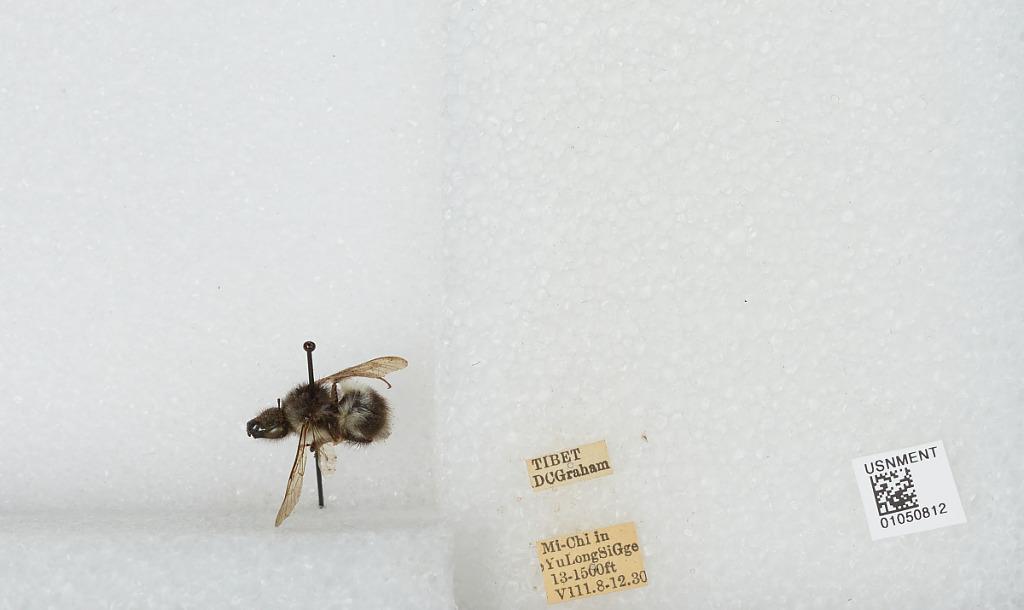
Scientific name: Bombus sp.
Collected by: D. Graham
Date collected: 1930-8-8
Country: China
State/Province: Tibet Autonomous Region
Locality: Mi-Chi in Yu Long Si Gge